Worthing

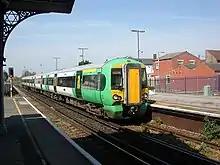
A Southern train arrives at Worthing railway station.

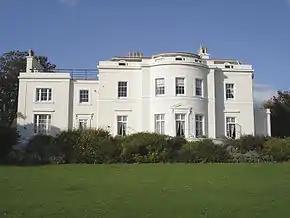
Beach House was built by John Rebecca in the 1820s.

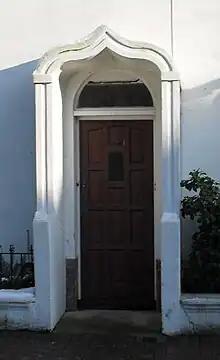
Boat porches are found only in Worthing.

More people in Worthing identify as Christian than any other religion (43.9% in 2021) and the borough has about 50 active Christian places of worship. Worthing's Churches Together organisation encourages ecumenical work and links between the town's churches.